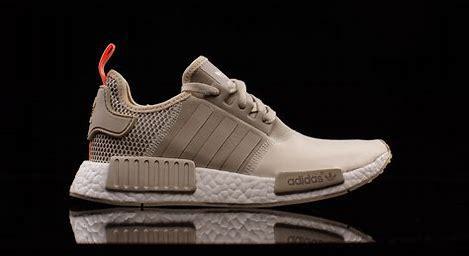
Brand: Adidas
Model: NMD R1